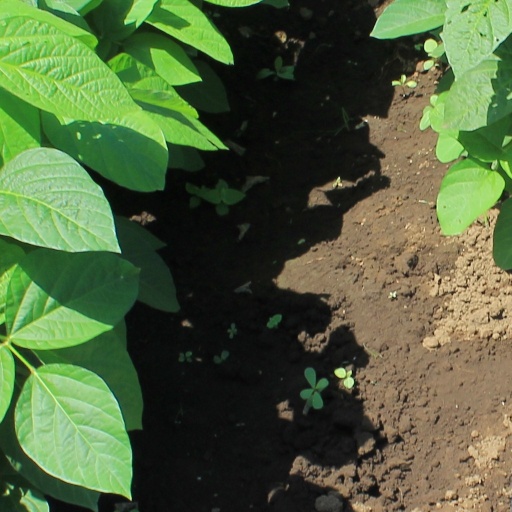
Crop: soybean